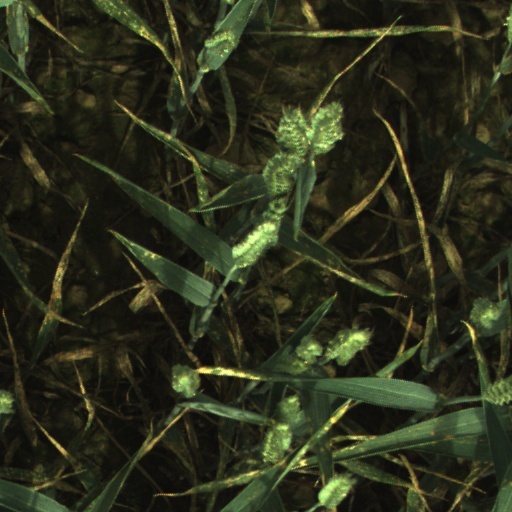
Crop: wheat